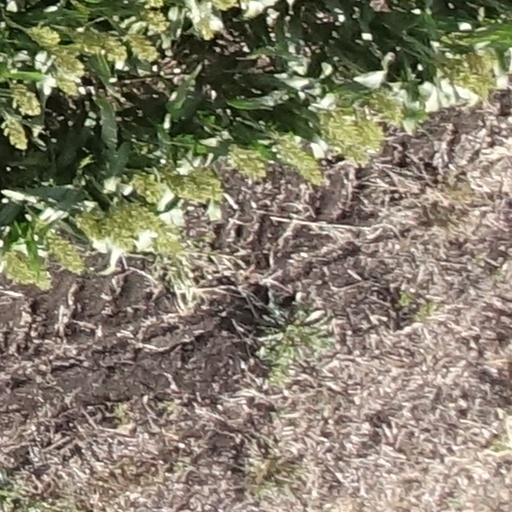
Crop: sorghum